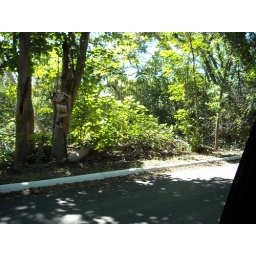
Trees along the road by the river